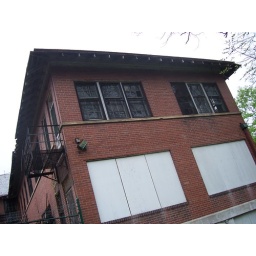
boarded up building by the water tower